Carl Browne

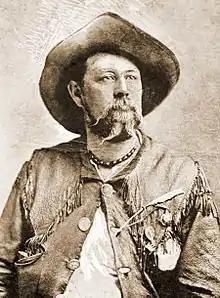
Portrait by C. M. Bell, 1894

Carl Browne (1849–1914) was an American cattle rancher, cartoonist, journalist, and politician. A former close political associate of controversial San Francisco politician Denis Kearney, Browne is best remembered as a top leader of the Coxey's Army protest movement of 1894.